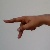
The image shows a hand gesture representing the letter 'P' in Indian Sign Language.